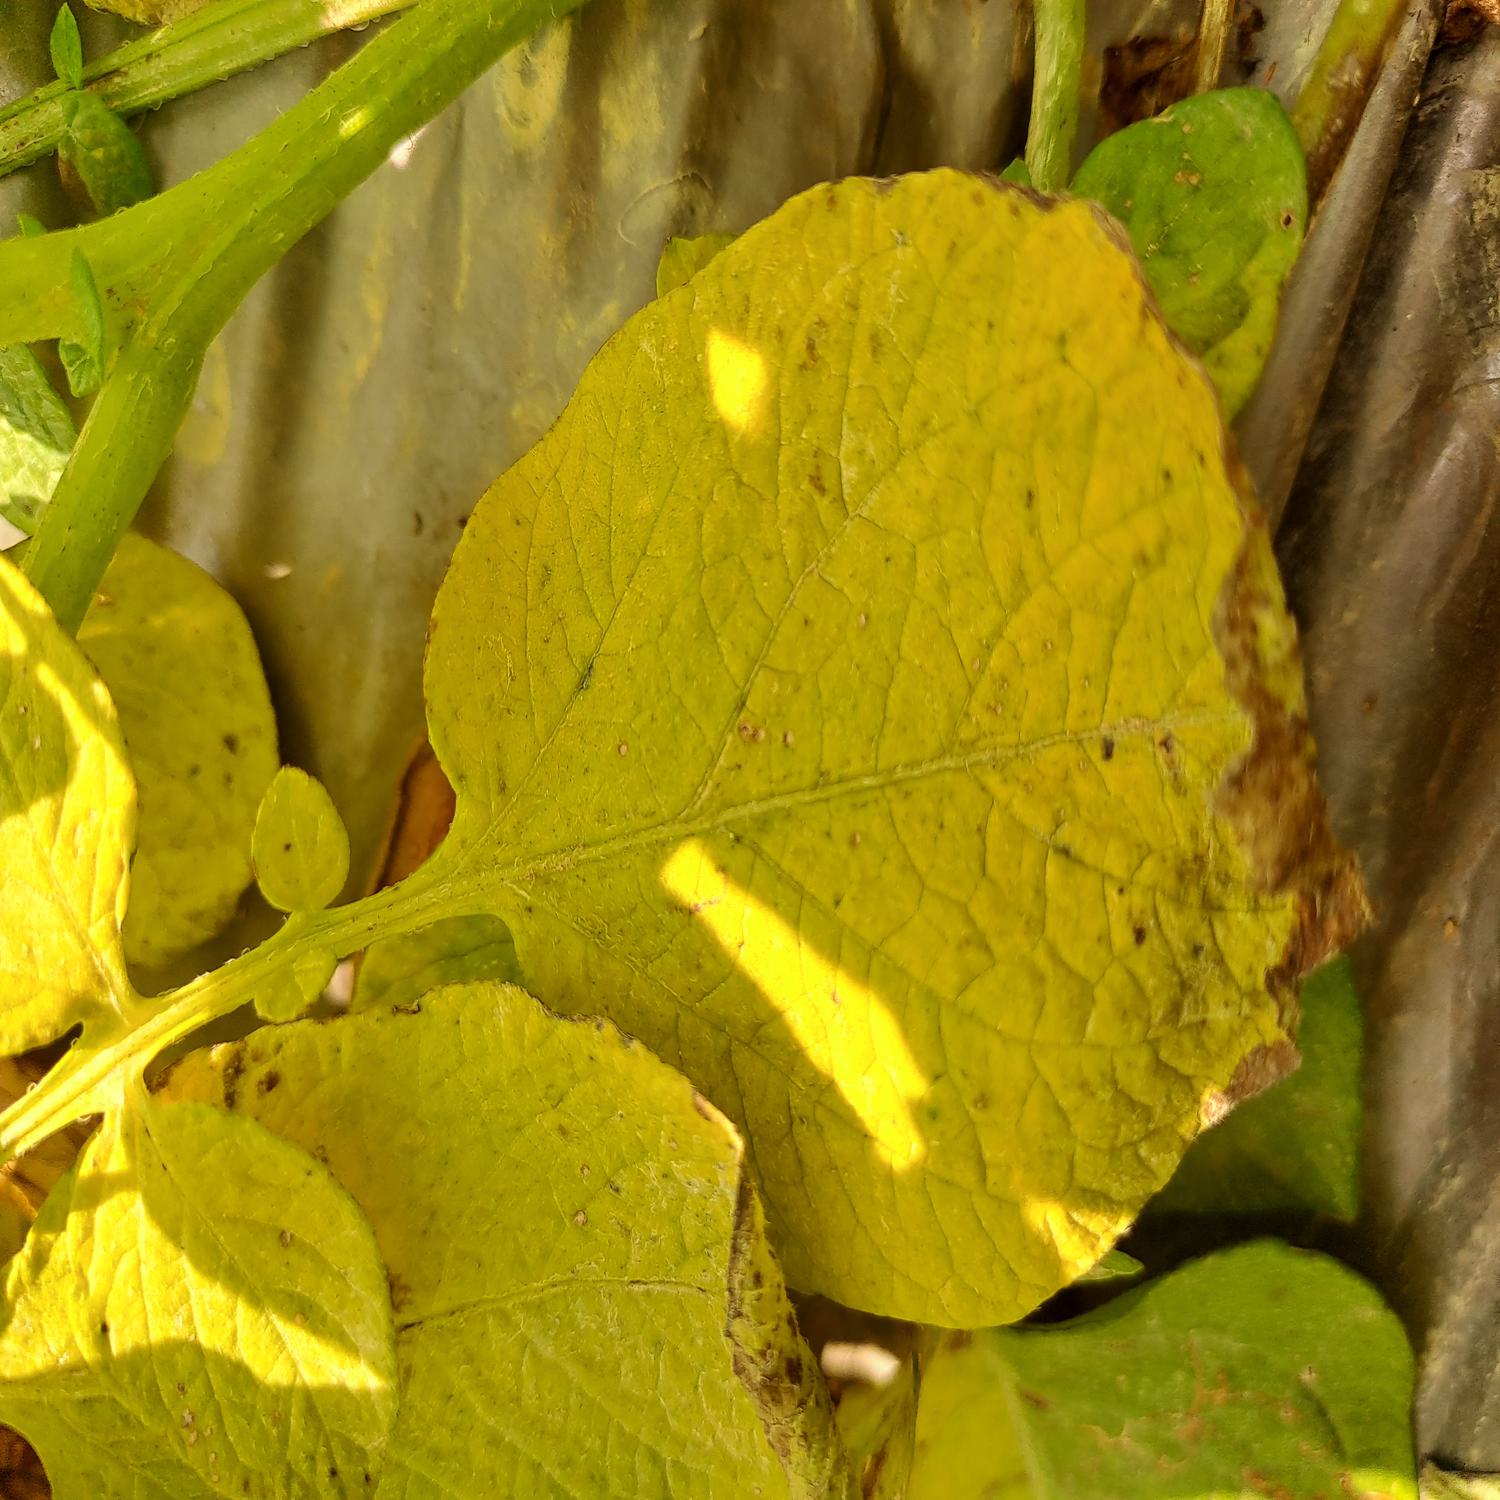
Label: Nematode